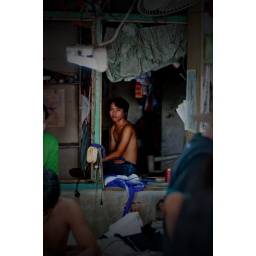
This boy was in the back of a clothes manufacturer in the Philippines.